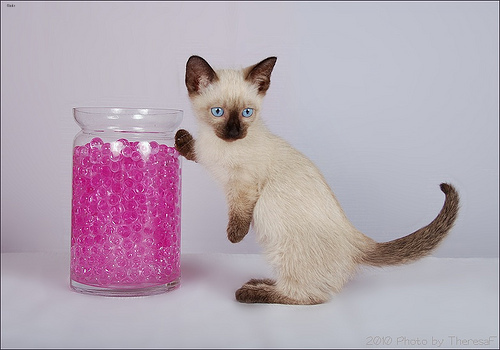
Animal: cat
Breed: Siamese